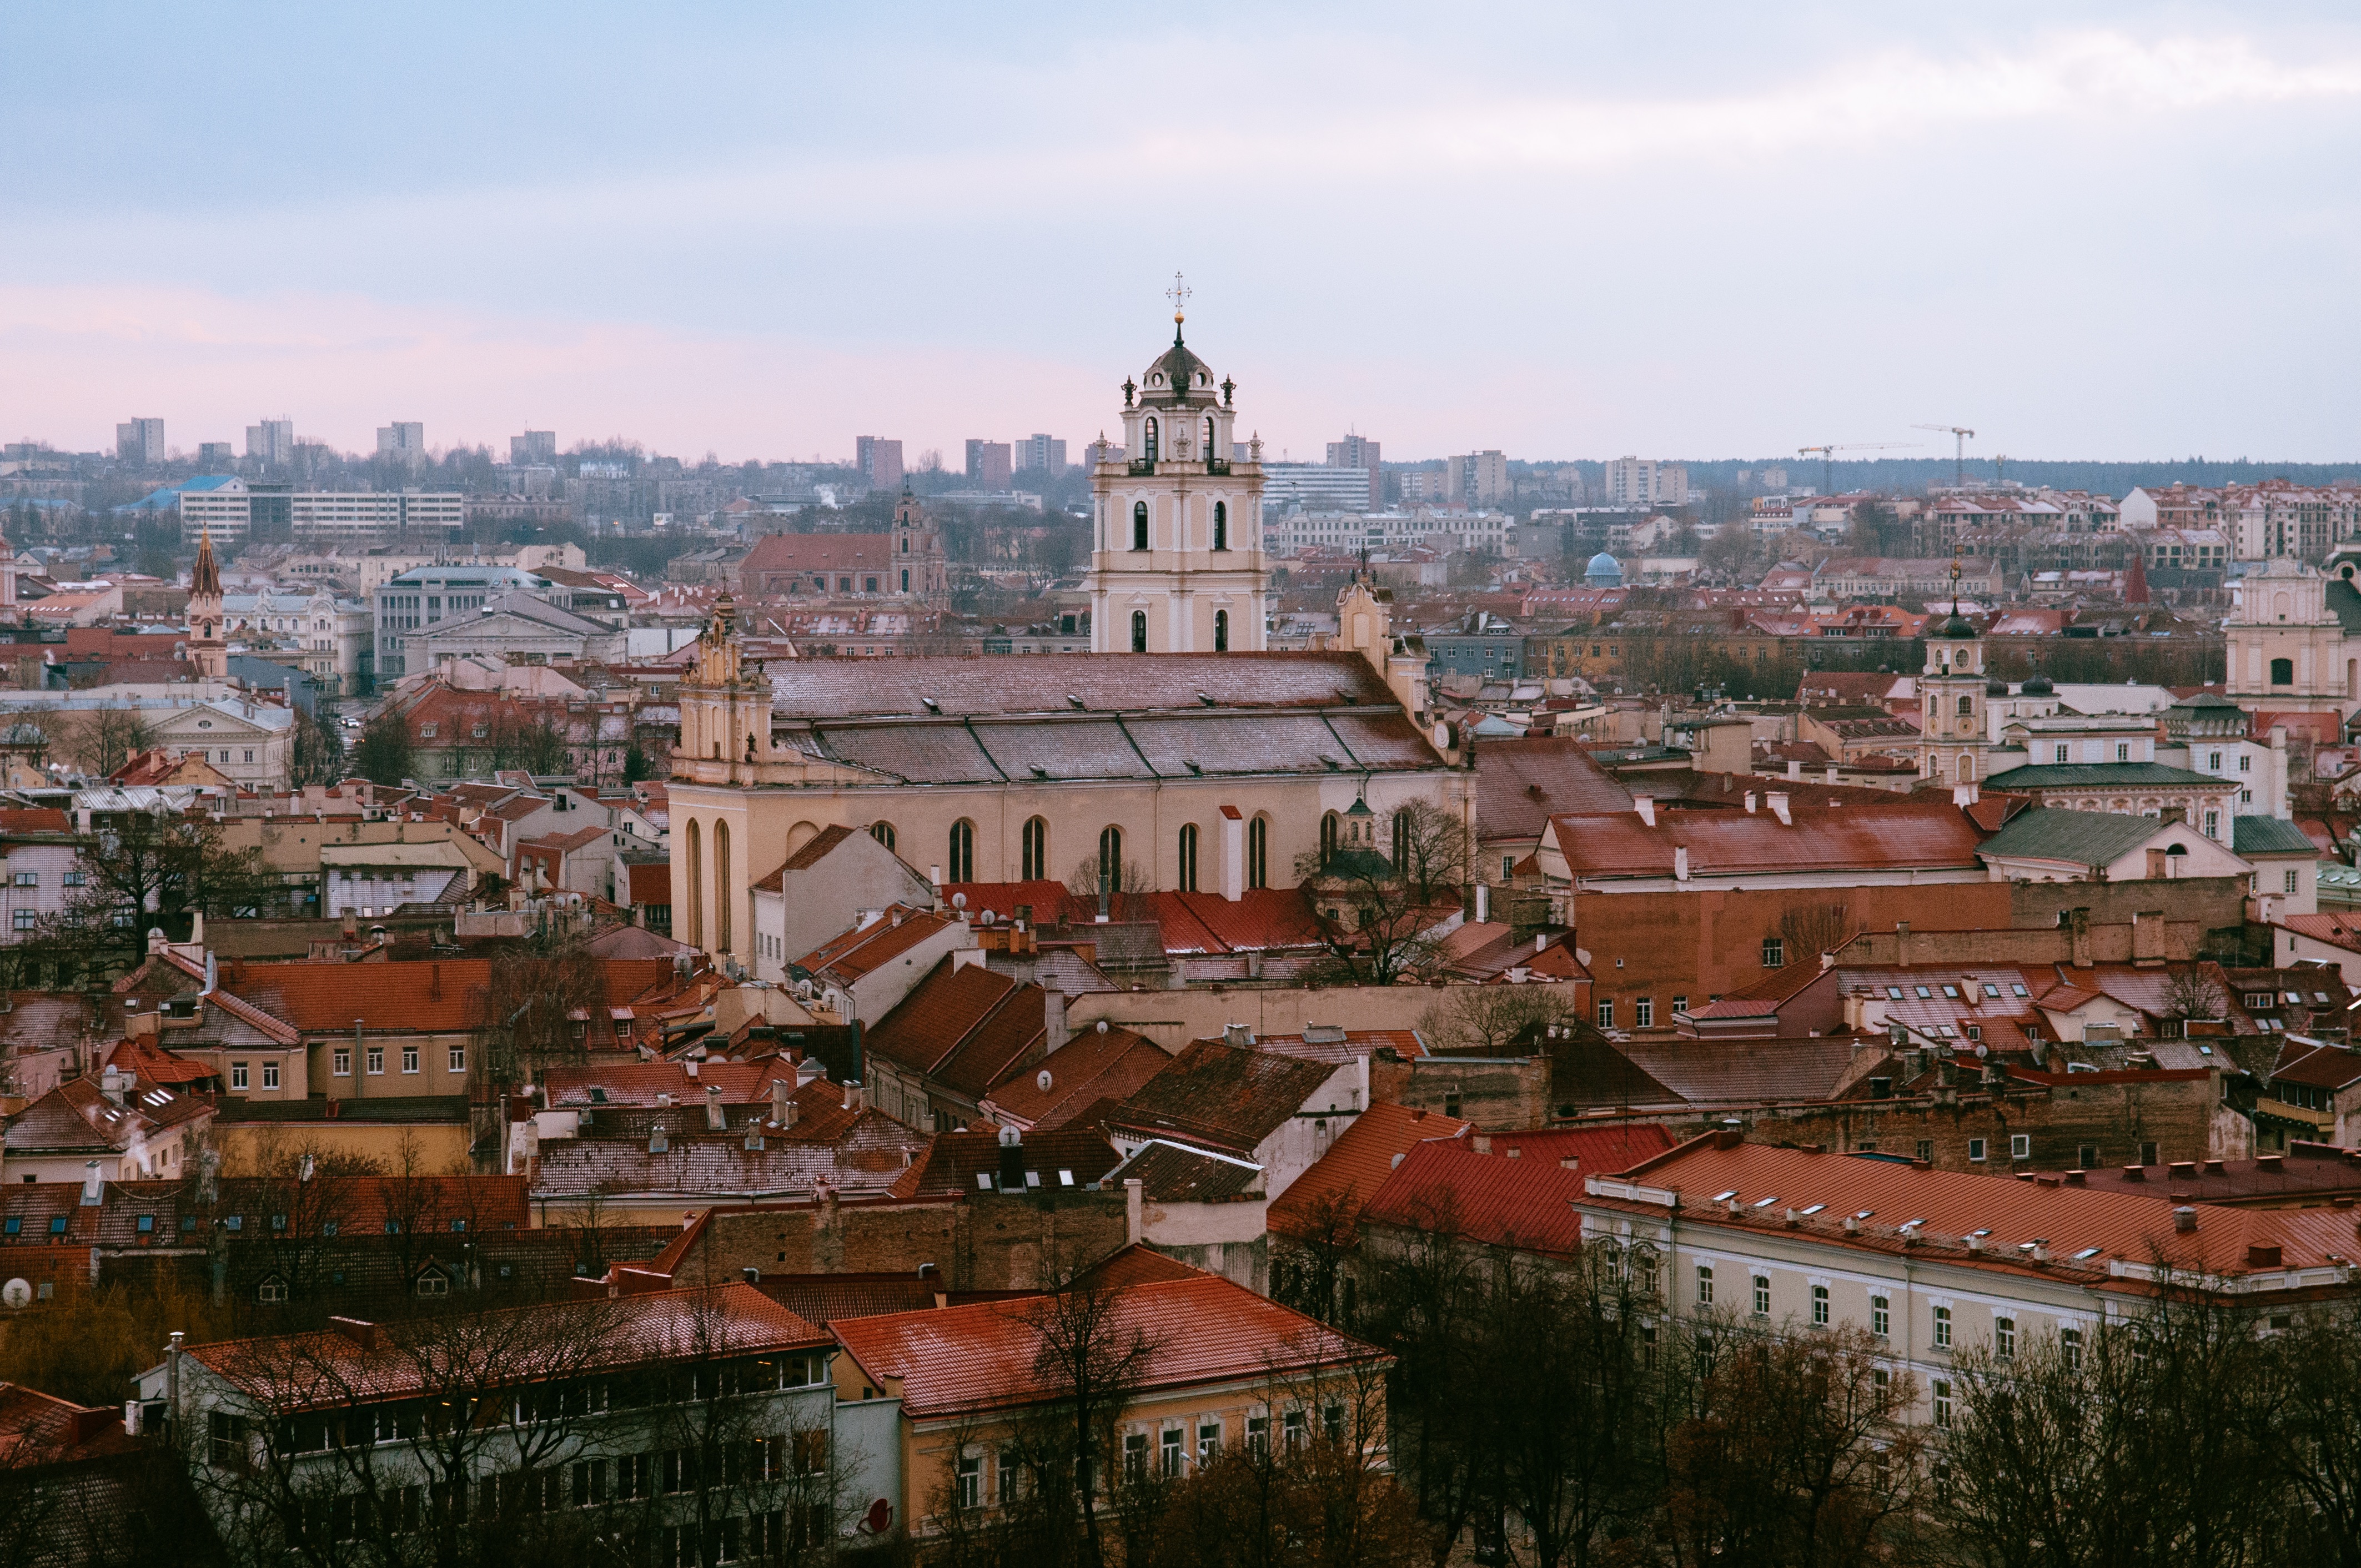
skyline, town, city, cityscape, panorama, downtown, landmark, cathedral, place of worship, neighbourhood, aerial photography, urban area, residential area, geographical feature, human settlement